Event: Nepal Earthquake
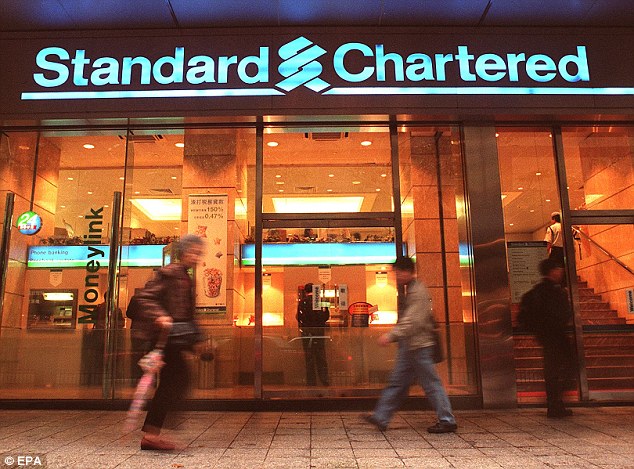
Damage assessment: no_damage